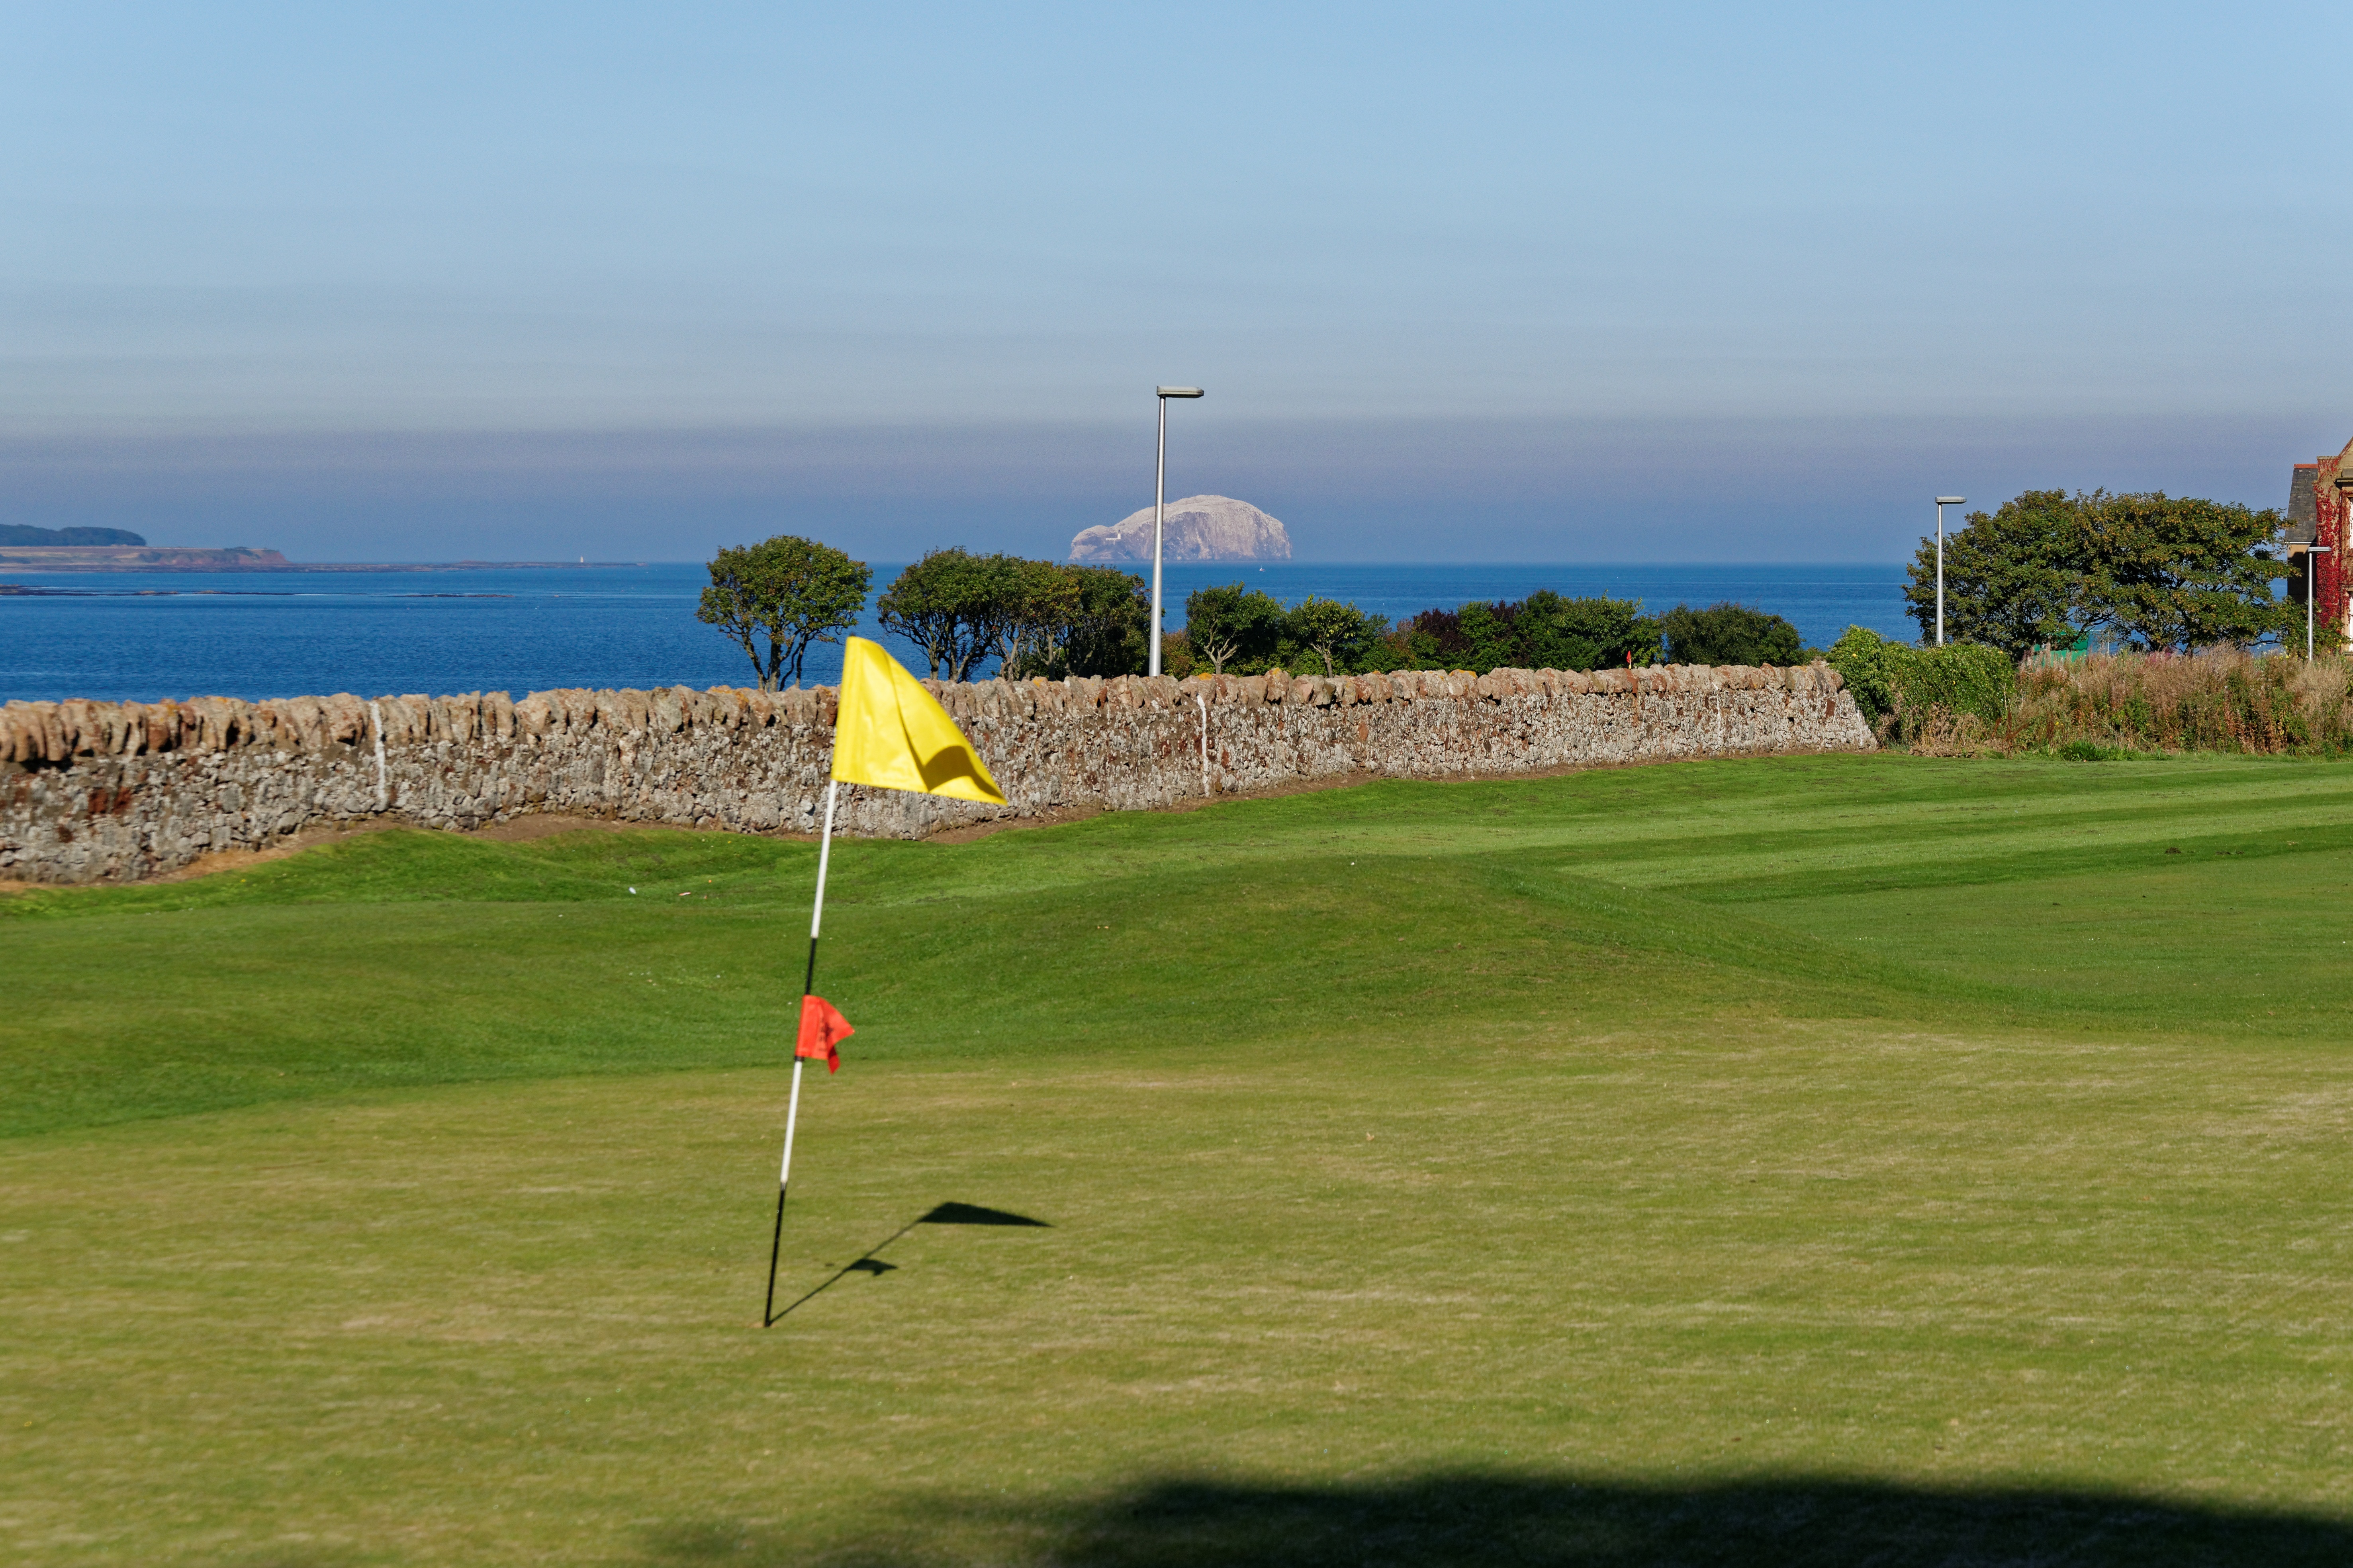
landscape, sea, nature, grass, outdoor, structure, sport, game, recreation, idyllic, green, scenic, flag, scenery, baseball field, golf, sports equipment, golf course, golf club, sunny, sports, grassland, course, hobby, golf course landscape, ball game, outdoor recreation, golf green, golf flag, sport venue, individual sports, pitch and putt